Tareythang

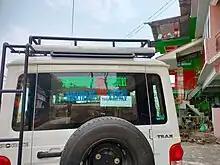
Tareythang to Siliguri Daily Jeep Service

Taxis/Jeep services access the towns and cities like Gangtok, Siliguri, Pakyong, Singtam, Rangpo, Majitar, Rorathang, Rhenock, Ranipool, Kumrek, Melli, Sevoke and Rongli from the village.